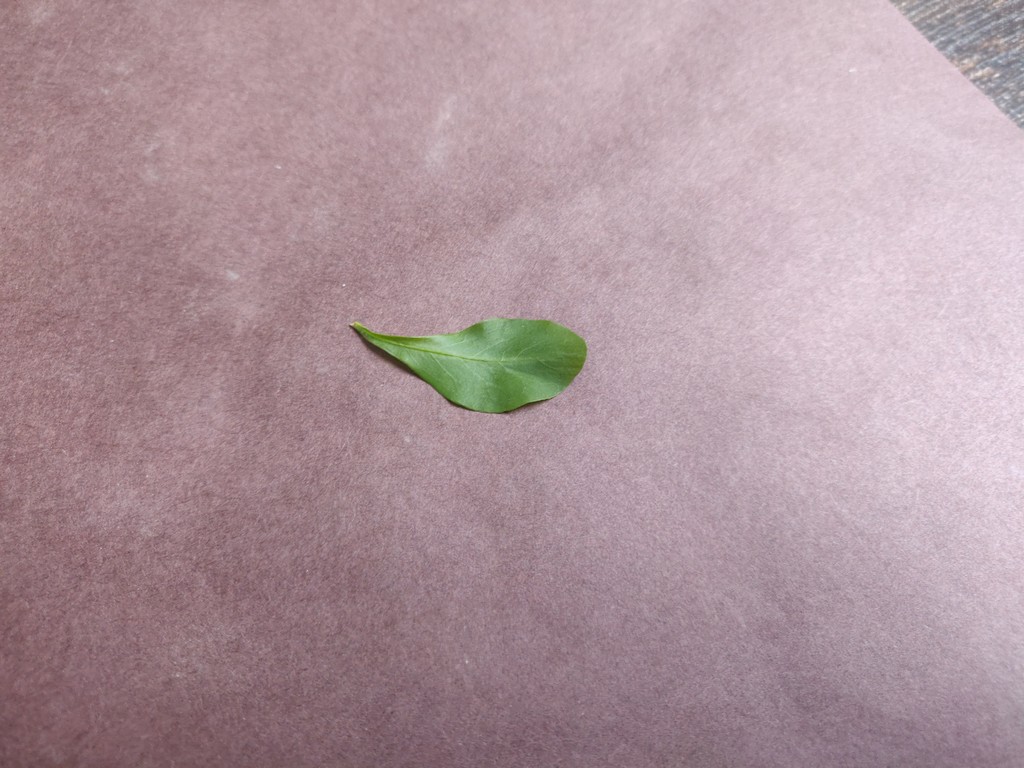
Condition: Healthy
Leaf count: single
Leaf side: front